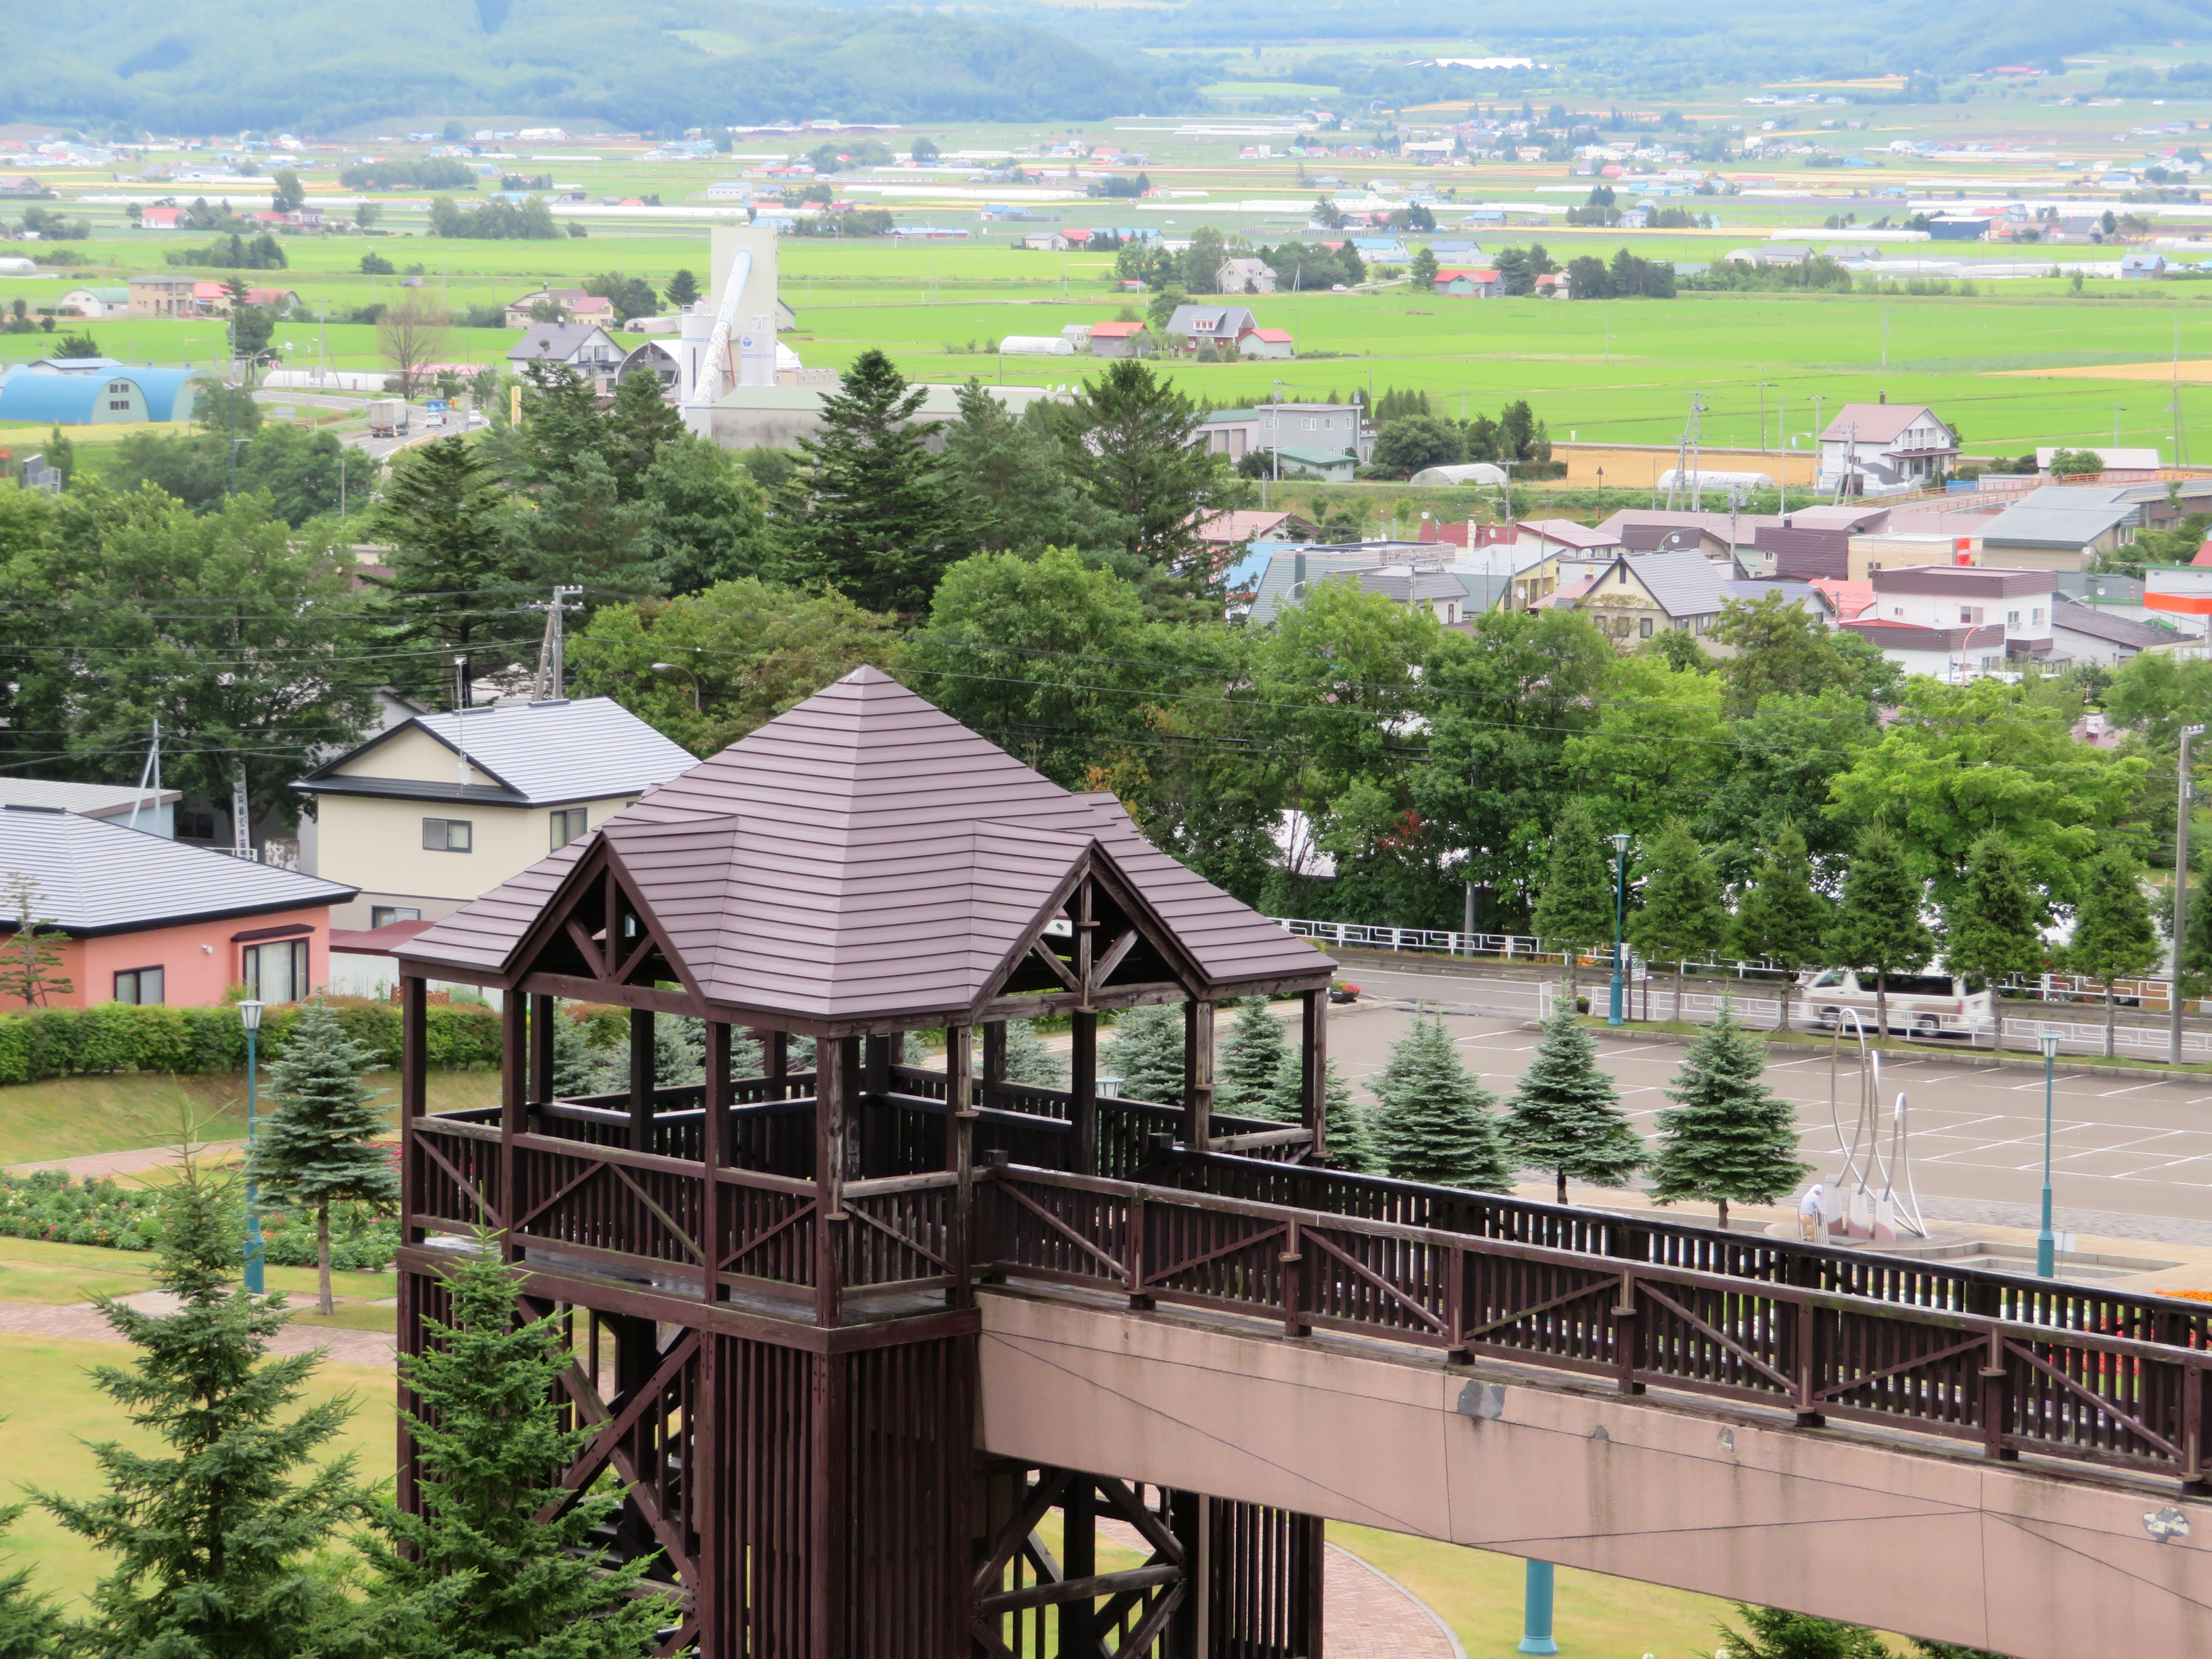
town, travel, village, suburb, scenery, japan, lavender, estate, hokkaido, furano, sapporo, residential area, human settlement